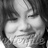
Emotion: happy